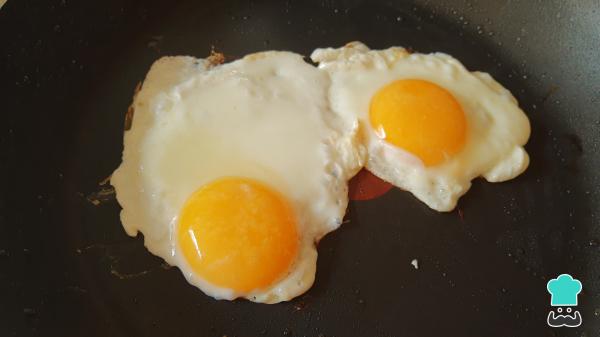
Para preparar el huevo estrellado uno de los mejores tips es utilizar la sartén adecuada y generar una temperatura media constante para que no se pegue y tenga el término de cocción adecuado. Asimismo, rompe la cantidad que quieras poner a tus chilaquiles, agrega una pizca de sal y pimienta, cocina al término que prefieras. Puedes tapar si quieres la yema bien cocida o bien puedes voltear con cuidado que no se rompa.